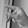
ASL letter: P